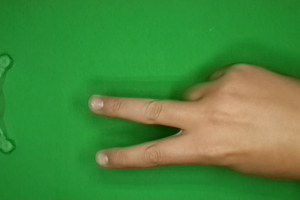
Label: scissors